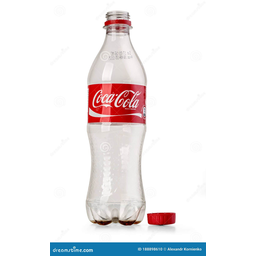
Label: plastic